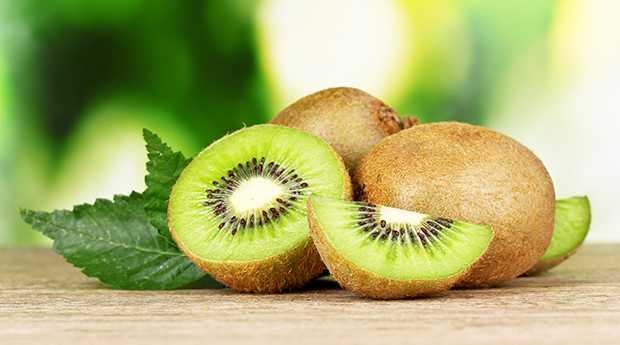
Label: Kiwi